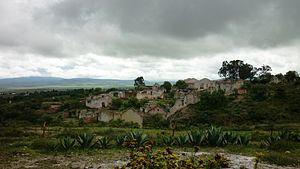
Selon le site officiel du Secrétariat du Tourisme, en juin 2019 le Mexique comptait 121 pueblos mágicos répartis dans 31 états de la fédération.